Colton Murray

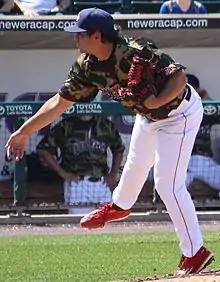
Murray with the Lehigh Valley IronPigs

Colton Murray (born April 22, 1990) is an American former professional baseball relief pitcher. He played in Major League Baseball (MLB) for the Philadelphia Phillies. Murray signed with the team after being selected in the 13th round of the 2011 Major League Baseball draft.